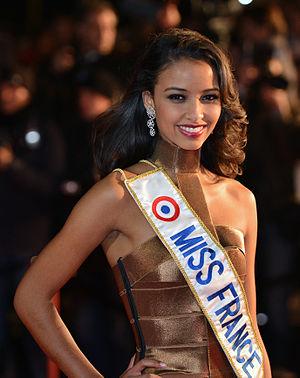
Flora Coquerel aux 15ème NRJ Music Awards
Flora Coquerel, née le 14 avril 1994 à Mont-Saint-Aignan, est une reine de beauté franco-béninoise. Élue Miss Orléanais, elle est ensuite élue Miss France 2014, à la suite de Marine Lorphelin. Elle est la 84ᵉ Miss France. Elle est la 3ᵉ dauphine de Miss Univers 2015 et la première Française à accéder au top 5 de l'élection de Miss Univers, 62 ans après Christiane Martel, Miss Univers 1953.
Miss France 2014, 84ᵉ élection de Miss France, s'est déroulée le 7 décembre 2013 au Zénith de Dijon. La gagnante, Flora Coquerel, succède à Marine Lorphelin, Miss France 2013.
Un métis, au féminin : Une métisse, est une personne dont les parents ont des origines géographiques, culturelles, ou des caractéristiques phénotypiques différentes. Pour les scientifiques, tous les êtres humains sont le produit d'un mélange génétique de même nature.